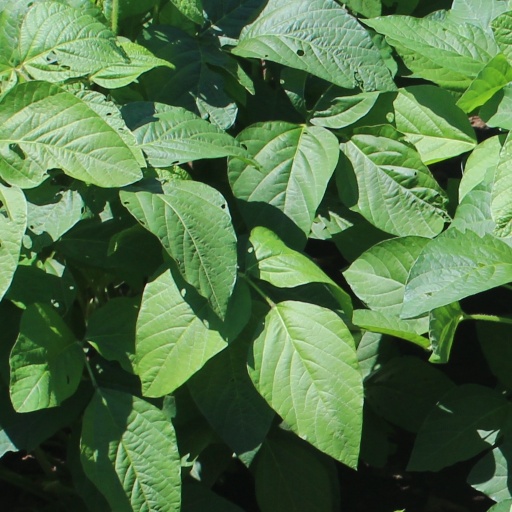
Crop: soybean